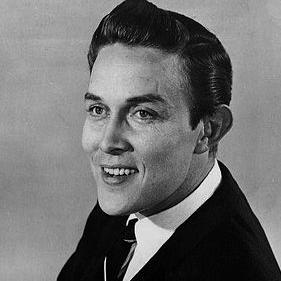
Age: 37